Paralichthys lethostigma

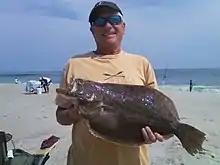
Southern flounder caught in New Jersey by an angler

Southern flounder are also considered valuable as an aquaculture species because of their ability to live in water of varying salinities. Research has been conducted on using soy based protein sources rather than fish meal to grow the fish to reduce environmental impact.